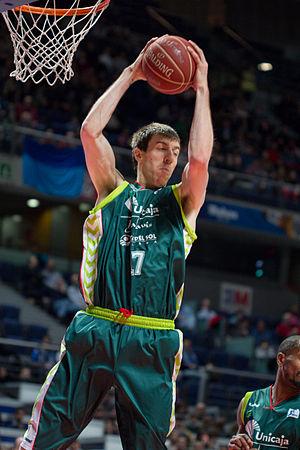
Francisco Vázquez González, plus connu sous le nom de Fran Vázquez, est un joueur espagnol de basket-ball né le 1er mai 1983 à Chantada. Il joue au poste de pivot. Il mesure 2 mètres 09.